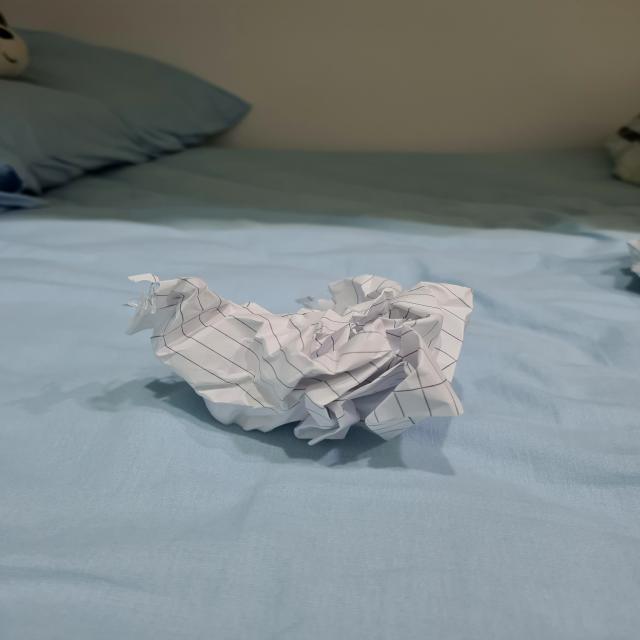
Label: tissues